Nova Iguaçu FC

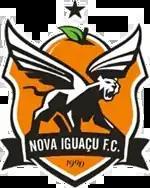

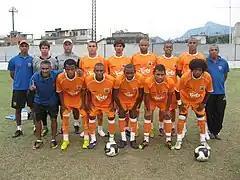
Team photo from the 2010 season

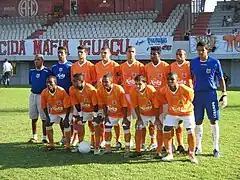
Team photo from the 2008 season

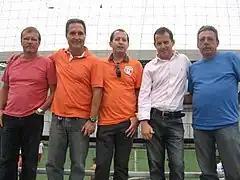
Club directors

Nova Iguaçu Futebol Clube, or Nova Iguaçu as they are usually called, is a Brazilian football team from Nova Iguaçu in Rio de Janeiro, founded on 1 April 1990.